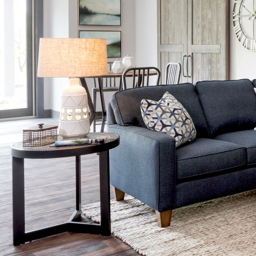
love this concrete end table .